Erechtheion

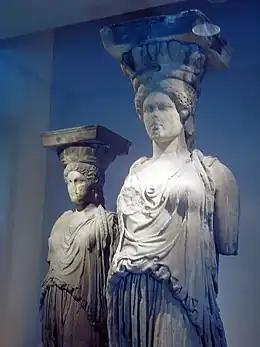

There are two figural sculptural programmes on the Erechtheion; the frieze and the korai of the Maiden porch.